John Lackey

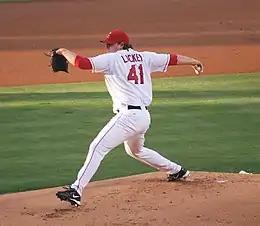
Lackey pitching for the Los Angeles Angels of Anaheim in 2006

Mike Scioscia announced that Lackey would start on Opening Day 2003, replacing injured ace Jarrod Washburn. Lackey struggled his sophomore year, compiling a 10–16 record with a 4.63 ERA while leading the team in hits and earned runs allowed, and wild pitches. He finished with a record of 14–13 and a 4.67 ERA, helping the Angels win their first division title since . The campaign saw Lackey mature further, working into the sixth inning in 30 of his 36 starts, earning a 14–5 record with a 3.44 ERA. He ranked second in strikeouts per nine innings (with 8.6 K/9 IP) and third in strikeouts (199). However, he finished with the third most wild pitches in the league.